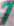
Number: 7